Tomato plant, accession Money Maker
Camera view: vertical (180 deg); turntable rotation: 300 degrees
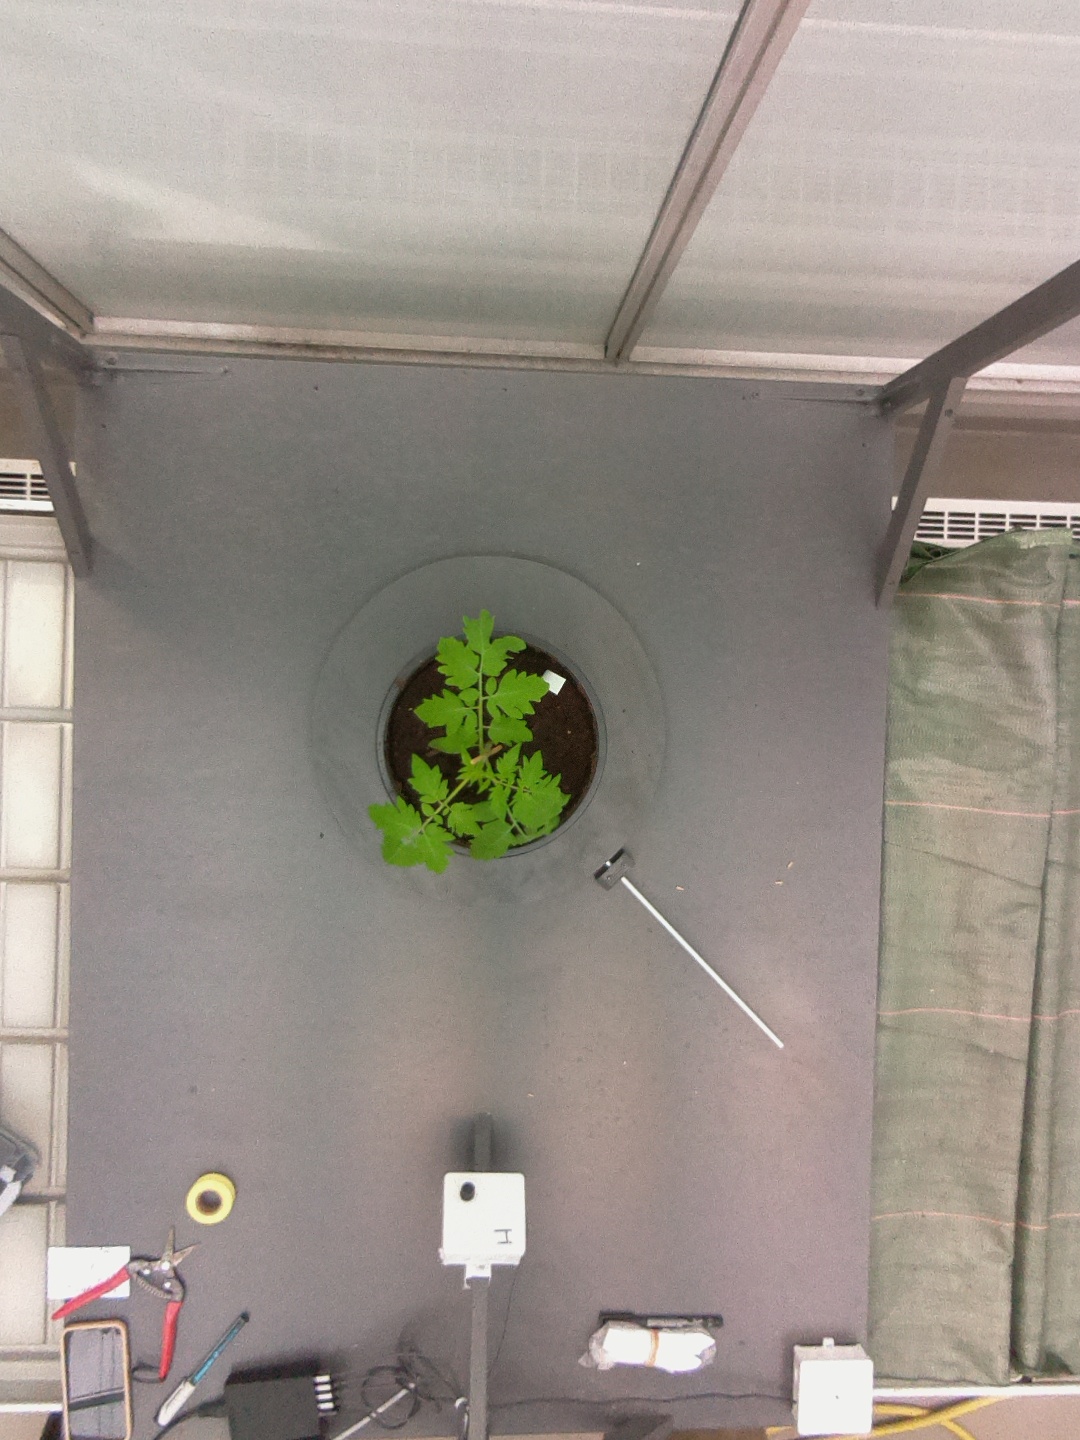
BBCH growth stage 13: 6 of true leaves visible